Dooring

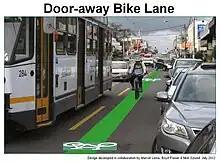
Narrow bike lane concept intended to avoid door zone

Motorists and passengers – both front and rear – may be able to make dooring less likely by practising the "Dutch Reach" – opening the car door by reaching across the body with the more distant hand which promotes a shoulder check – out and back – to scan for cyclists and other oncoming traffic.